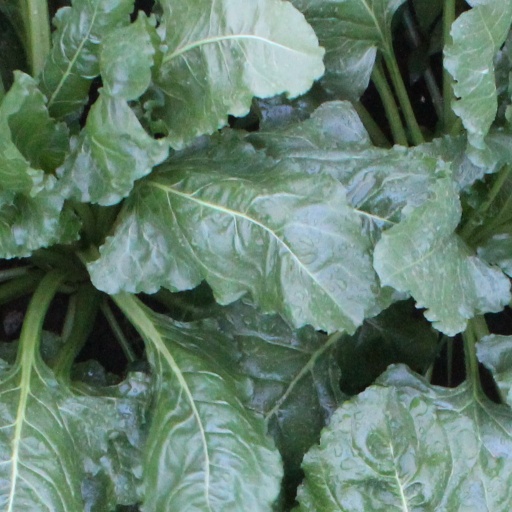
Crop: sugar beet